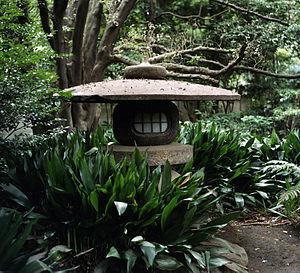
Le jardin japonais est issu de la tradition antique japonaise. Il se trouve aussi bien dans les demeures privées que dans les parcs des villes comme dans les lieux historiques : temples bouddhistes, tombeaux shintoïstes, châteaux.